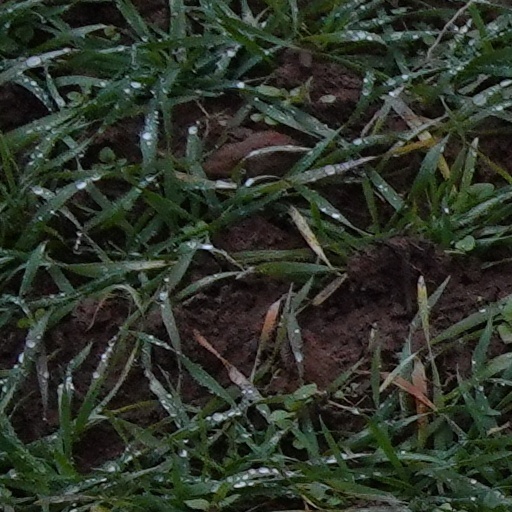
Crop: wheat